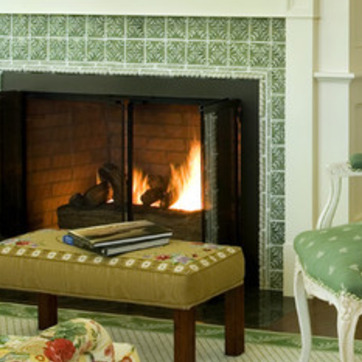
Material: other